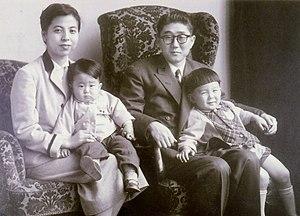
Shintarō Abe était un homme politique japonais de la préfecture de Yamaguchi. Il était un des membres importants du Parti libéral-démocrate quand celui-ci était au pouvoir. Il servit comme ministre des Affaires étrangères du Japon de 1982 à 1986.
Shinzō Abe, né le 21 septembre 1954 à Nagato, est un homme d'État japonais. Il est Premier ministre du Japon du 26 septembre 2006 au 26 septembre 2007 et depuis le 26 décembre 2012.